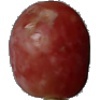
Label: Grape Pink 1